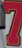
Number: 7